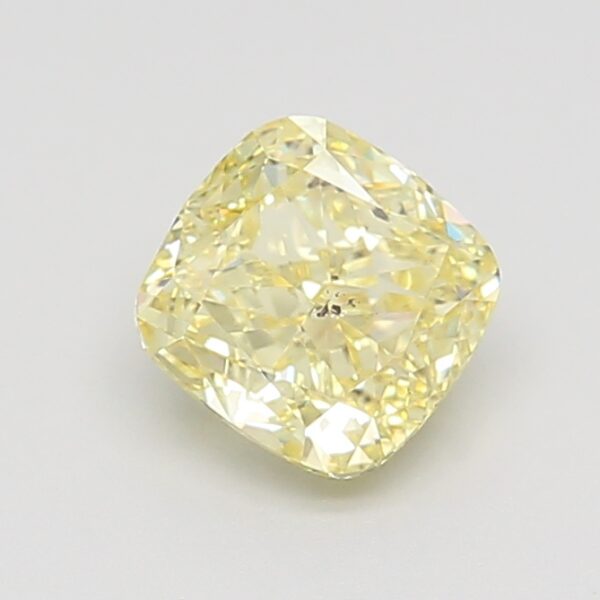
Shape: cushion
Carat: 1.9
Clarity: SI2
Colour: FANCY
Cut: VG
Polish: EX
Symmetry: GD
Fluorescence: N
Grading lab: GIA
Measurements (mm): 6.73 x 6.52 x 4.58